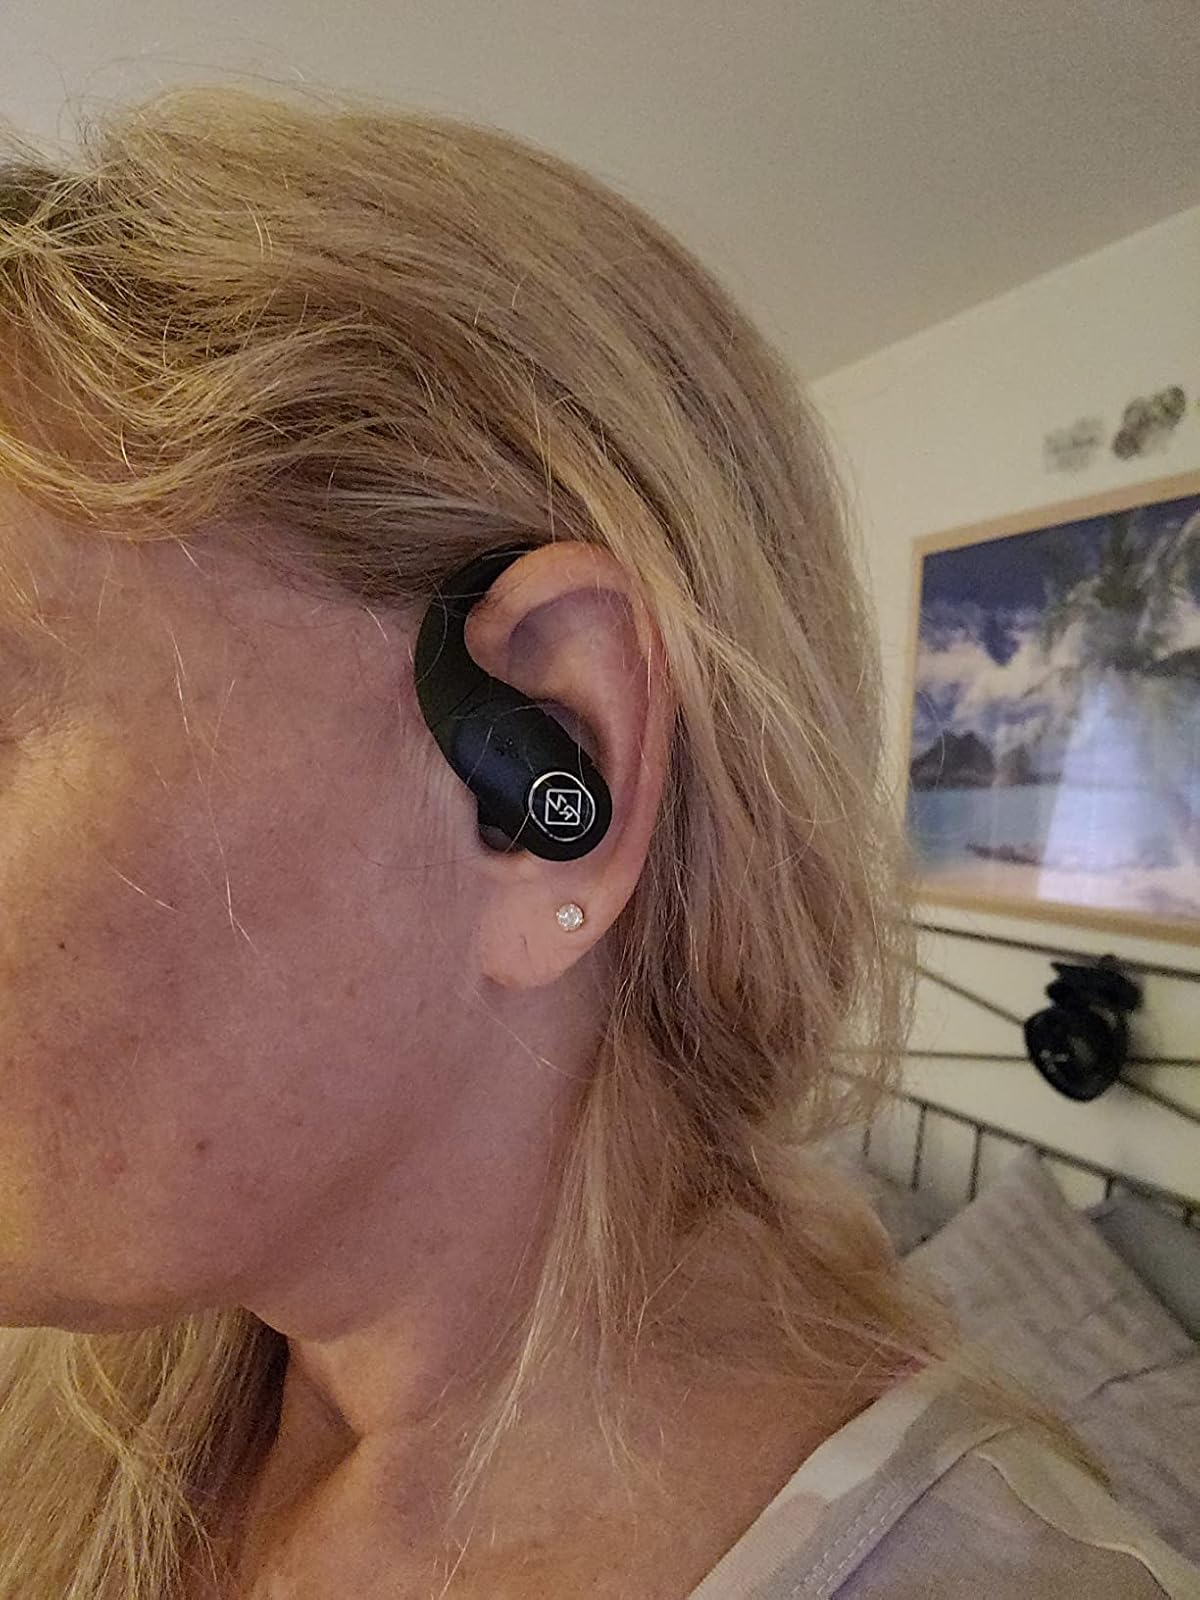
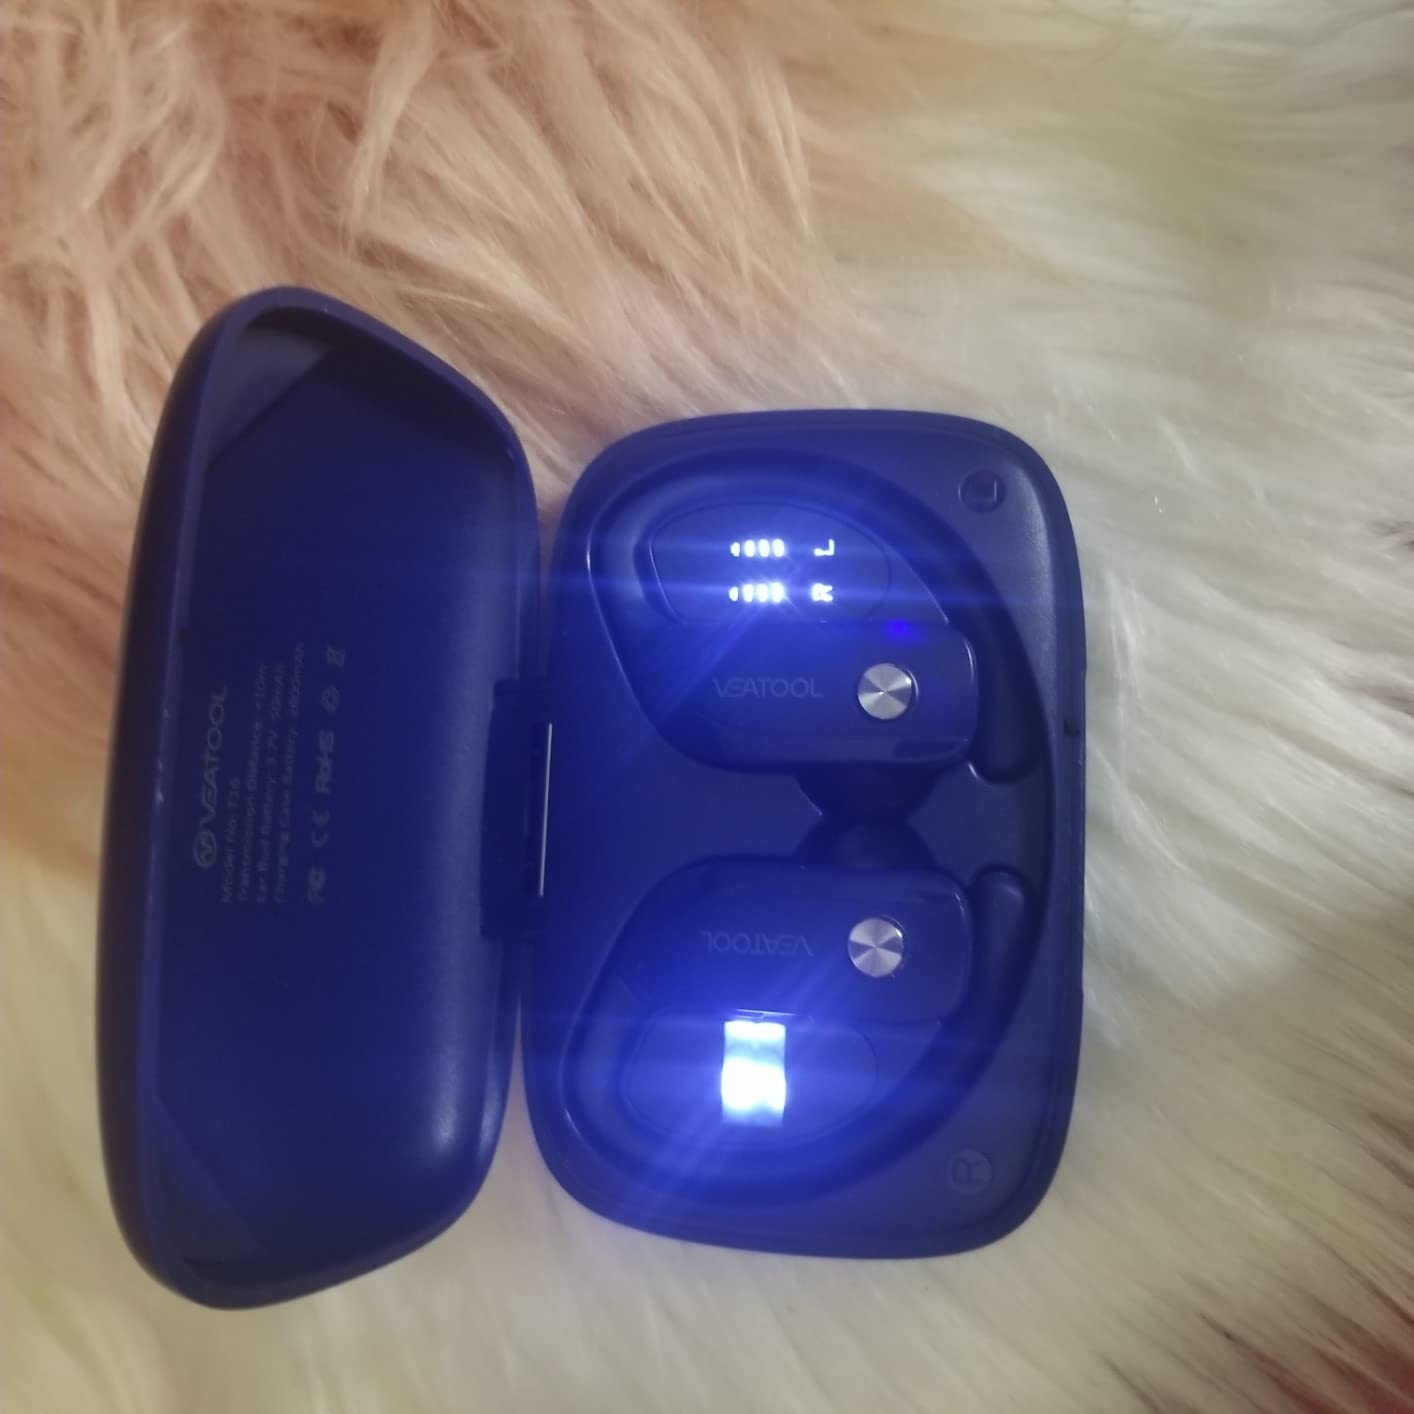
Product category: earbuds
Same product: no